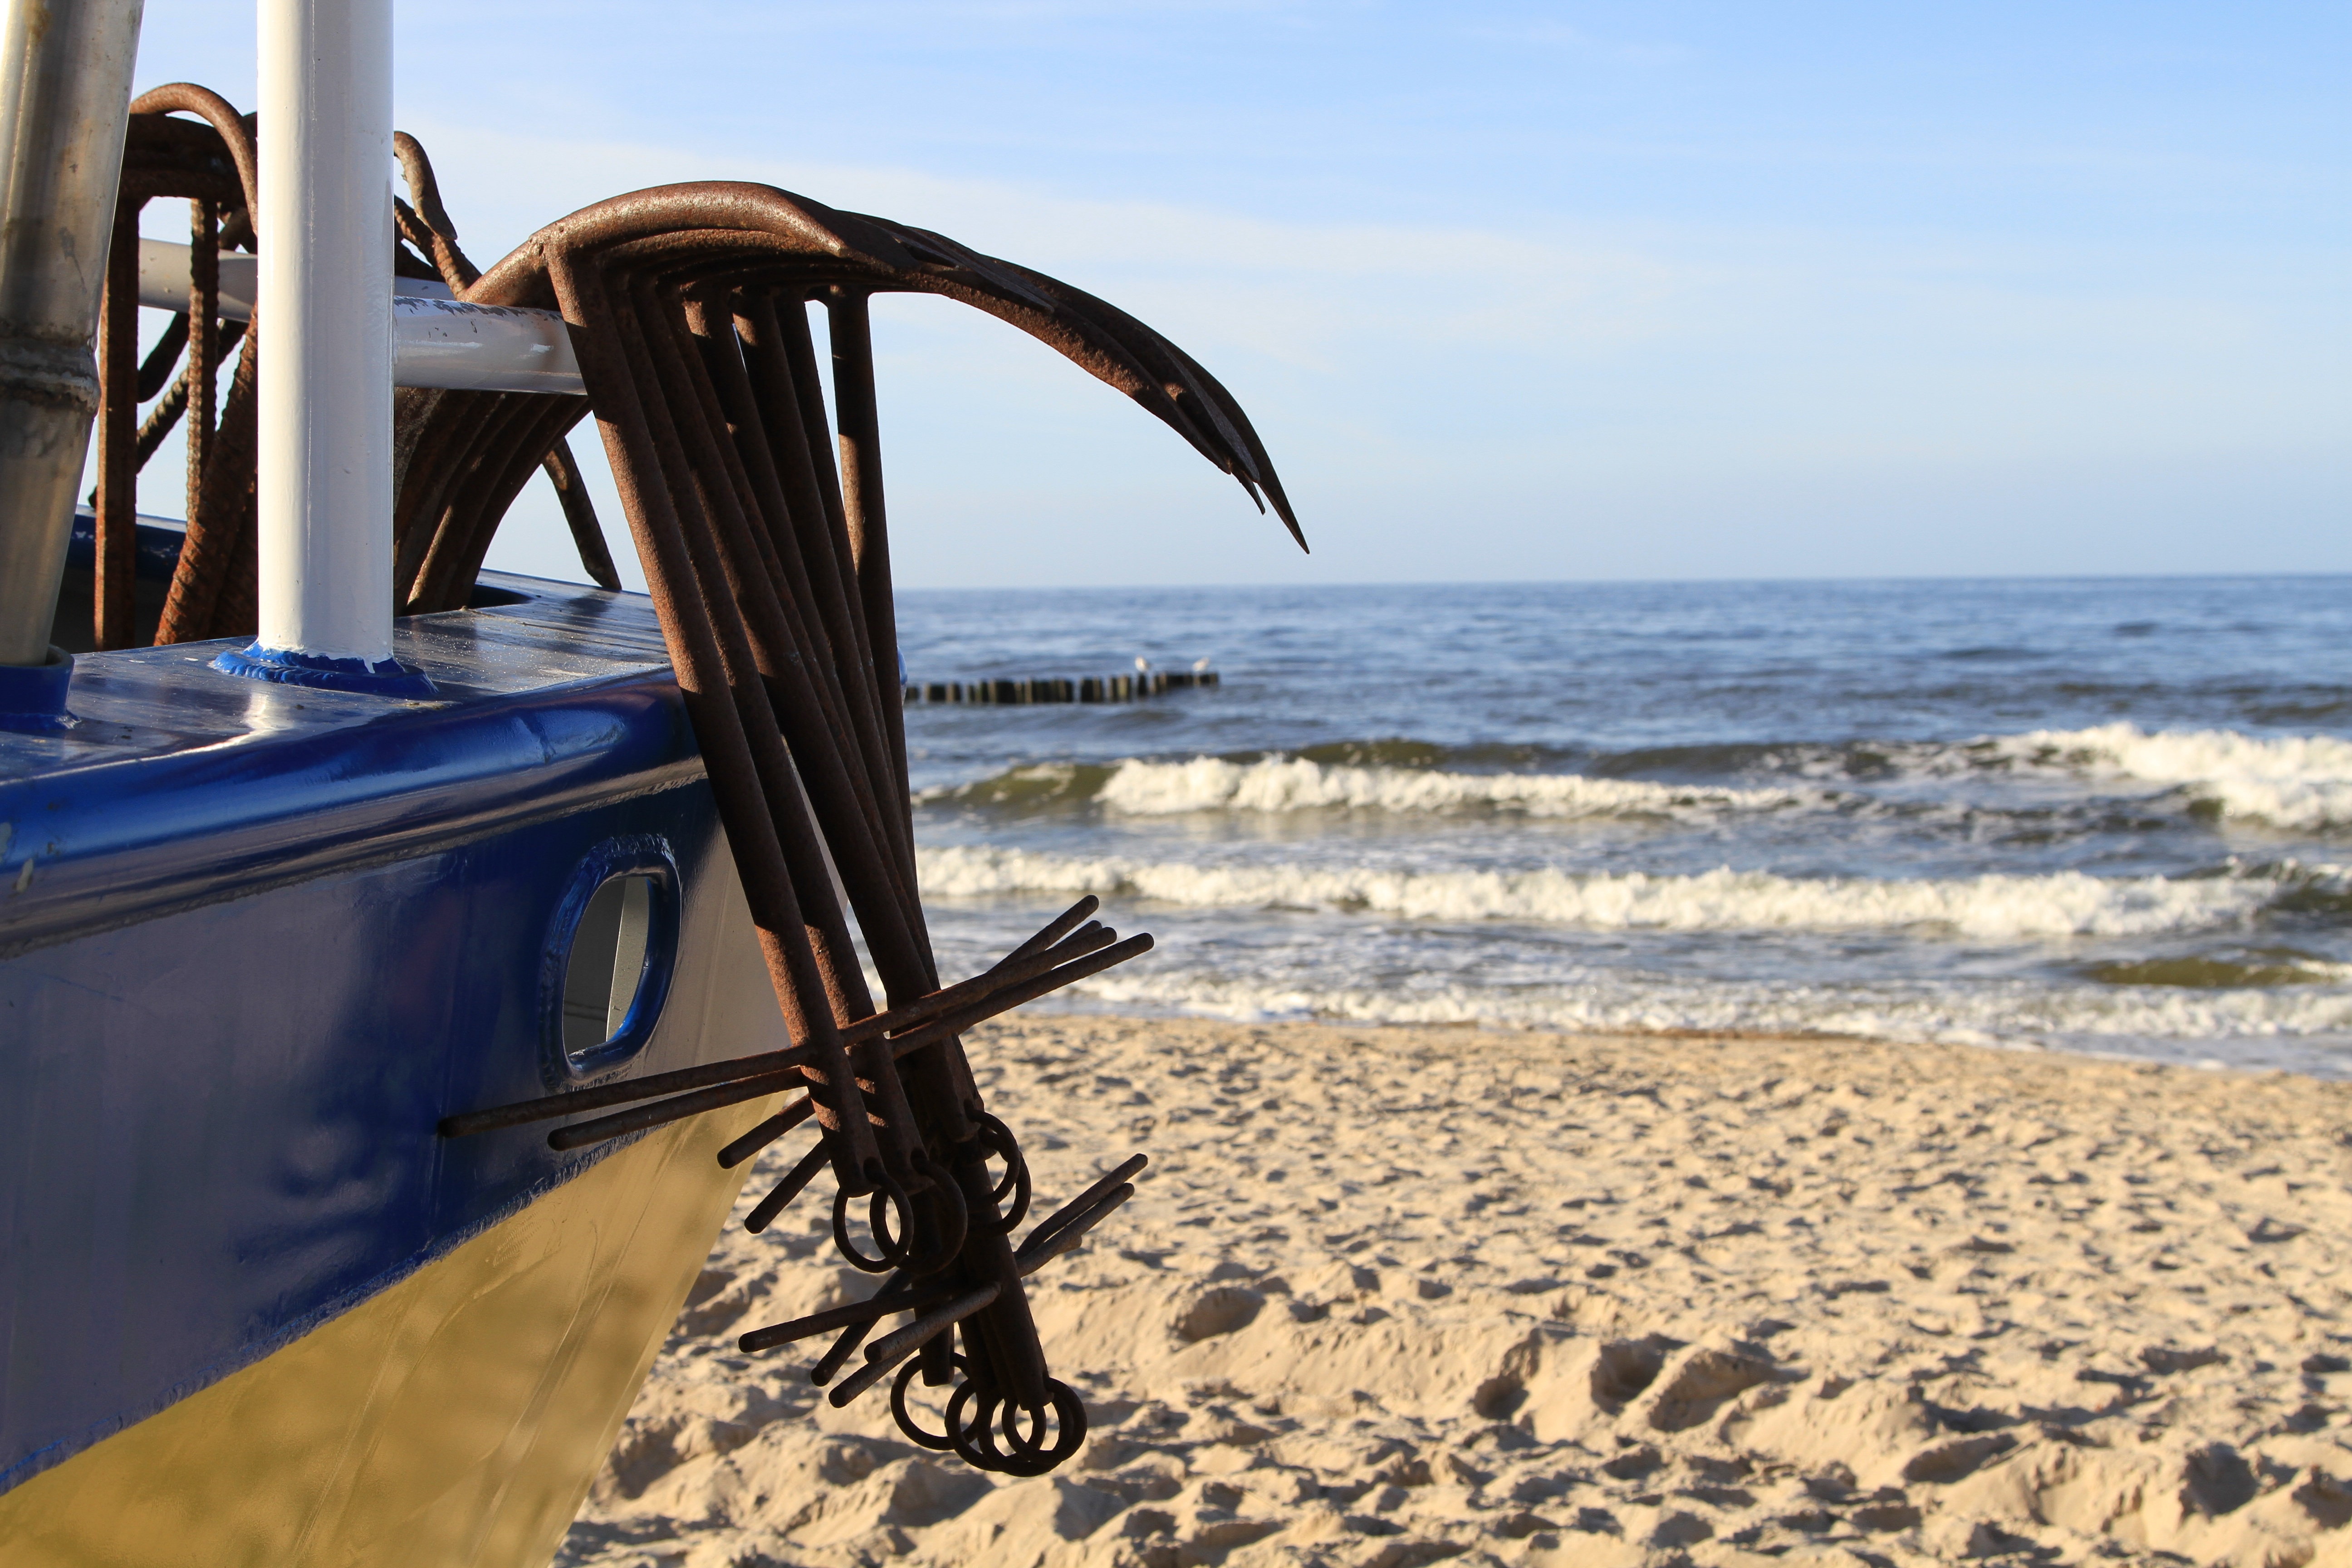
beach, sea, coast, sand, ocean, vacation, boot, material, anchor, maritime, ship anchor